Mississippian stone statuary

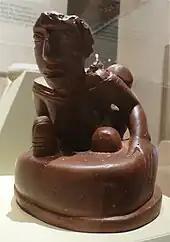
Birger figurine

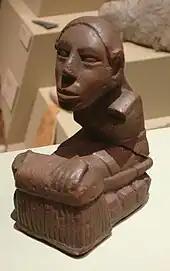
Keller figurine

The BBB Motor Site, a major second tier ceremonial site of Cahokia during the Stirling Phase, has produced two notable examples of this style. The first, the "Birger figurine", depicts a kneeling woman wearing a pack on her back and using a hoe to till the back of a feline headed serpent on which she is squatting. The tail of the serpent splits and transforms into gourd flowers, vines and fruit. The Underwater Serpent, with its associations with the Underworld, is thought to represent the fertility of the Earth. The second example from the site is the "Keller figurine", which depicts a woman with long straight hair and cranial deformation, wearing a wrap-around skirt and kneeling on a platform. The platform is divided by sections and covered with striations that are thought to represent ears of maize. The women's hands rest on a box-like object which may be a basket. A maize stalk rises on the right side of the basket, through the right hand and along the arm and around the back of the figure's head. This figurine is also thought to represent the connection of vegetation and fertility, female deities and the Earth. The Keller figurine is in height.